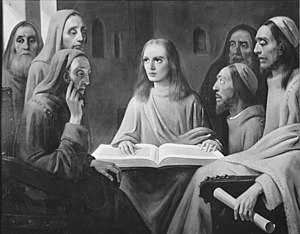
Han van Meegeren / Falsknerierne / Falskneren narrer Hermann Göring
Han van Meegeren: Jesus blandt de skriftkloge, også kaldet Den Unge Kristus i Templet (1945).
"Henricus Antonius ""Han"" van Meegeren; var en hollandsk maler, der anses for at være en af de bedste kunstforfalskere i det 20. århundrede. Til trods for sine falsknerier blev van Meegeren en nationalhelt efter Anden Verdenskrig, da det blev afsløret, at han under krigen havde solgt et forfalsket maleri til Reichsmarschall Hermann Göring under besættelsen af Holland.